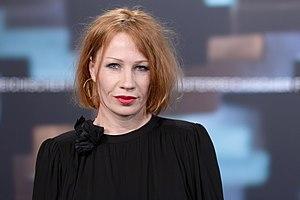
Birgit Minichmayr, née le 3 avril 1977 à Linz, en Autriche, est une actrice et chanteuse autrichienne.